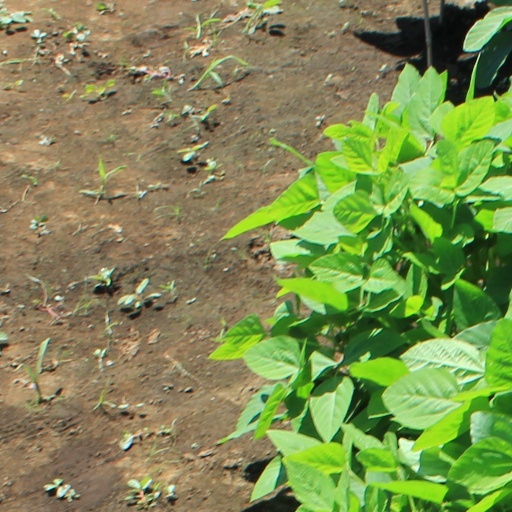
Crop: soybean